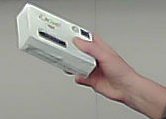
Product: dove_soap